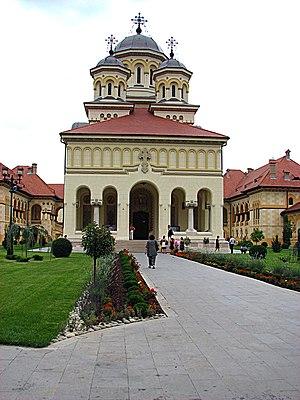
La Transylvanie, du latin trans-silvam : « au-delà des forêts » également appelée Ardeal ou Transilvania en roumain, Erdély en hongrois et Siebenbürgen en allemand, est une région du centre-ouest de la Roumanie.